Cambarysu

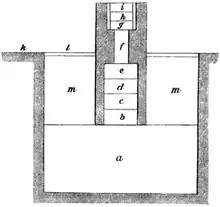
Cross-section of the device, from an article by Enrico Hillyer Giglioli.

The cambarysu was a drum which Jose Bach said he saw the Catuquinaru tribe of Brazil use, when he visited them in 1896–97, to communicate between villages.